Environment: real
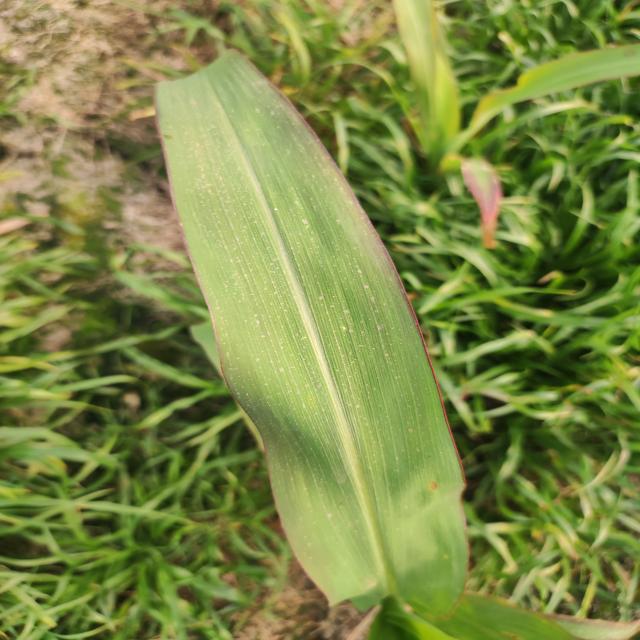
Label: phosphorus_deficiency